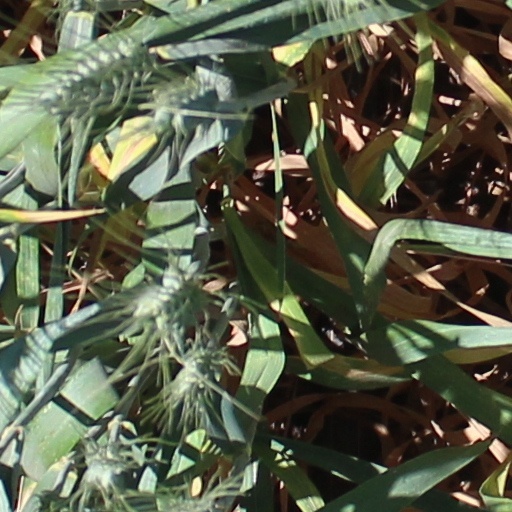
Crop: wheat